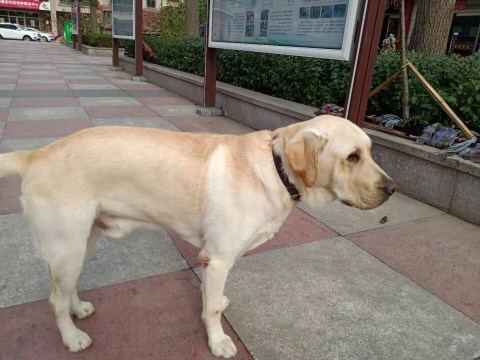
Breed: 3580-n000122-Labrador_retriever